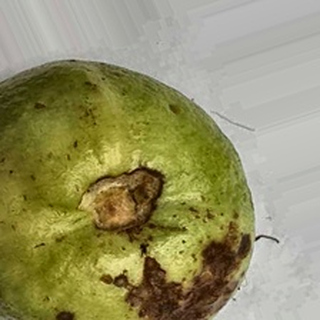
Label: guava_anthracnose